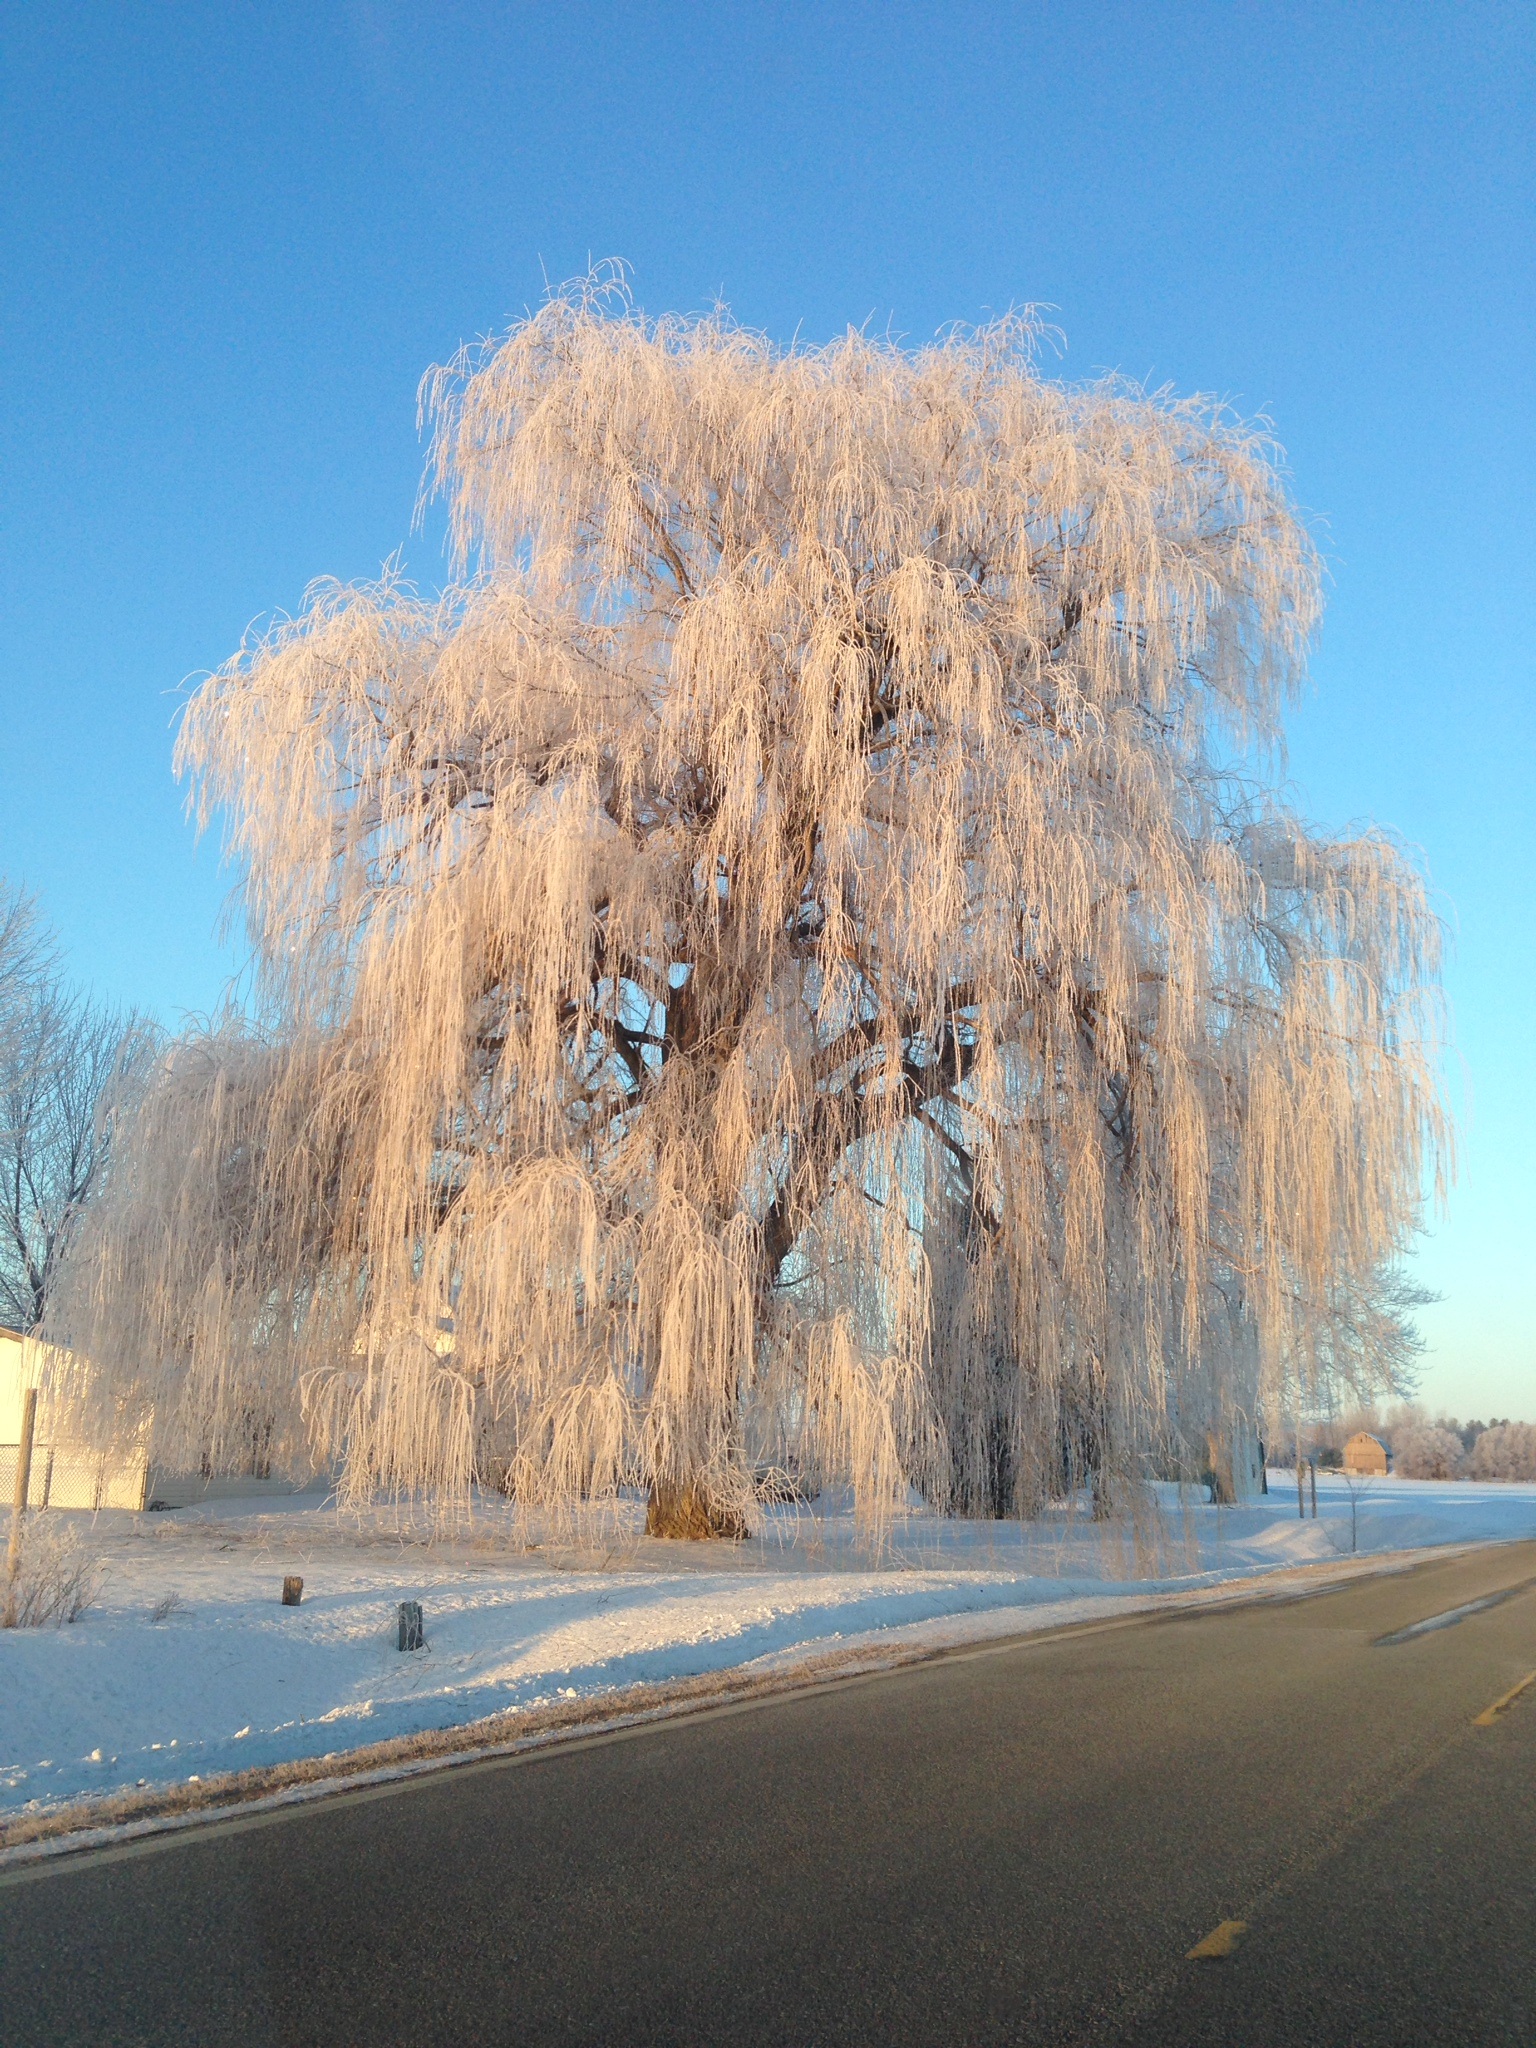
tree, nature, snow, winter, cloud, plant, morning, frost, reflection, frozen, season, willow, atmospheric phenomenon, atmosphere of earth, woody plant